Lagrange point

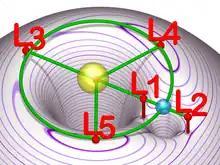
Visualization of the relationship between the Lagrange points (red) of a planet (blue) orbiting a star (yellow) counterclockwise, and the effective potential in the plane containing the orbit (grey rubber-sheet model with purple contours of equal potential).Click for animation.

Lagrange points are the constant-pattern solutions of the restricted three-body problem. For example, given two massive bodies in orbits around their common barycenter, there are five positions in space where a third body, of comparatively negligible mass, could be placed so as to maintain its position relative to the two massive bodies. This occurs because the combined gravitational forces of the two massive bodies provide the exact centripetal force required to maintain the circular motion that matches their orbital motion.